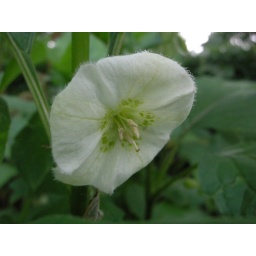
Physalis iin white and green. Later in the year it will grow into an orange bell containing a cherry.